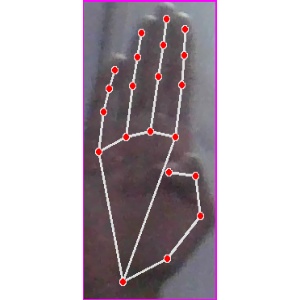
अक्षर: झ